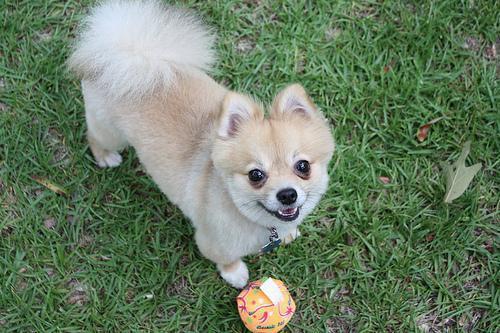
pomeranian